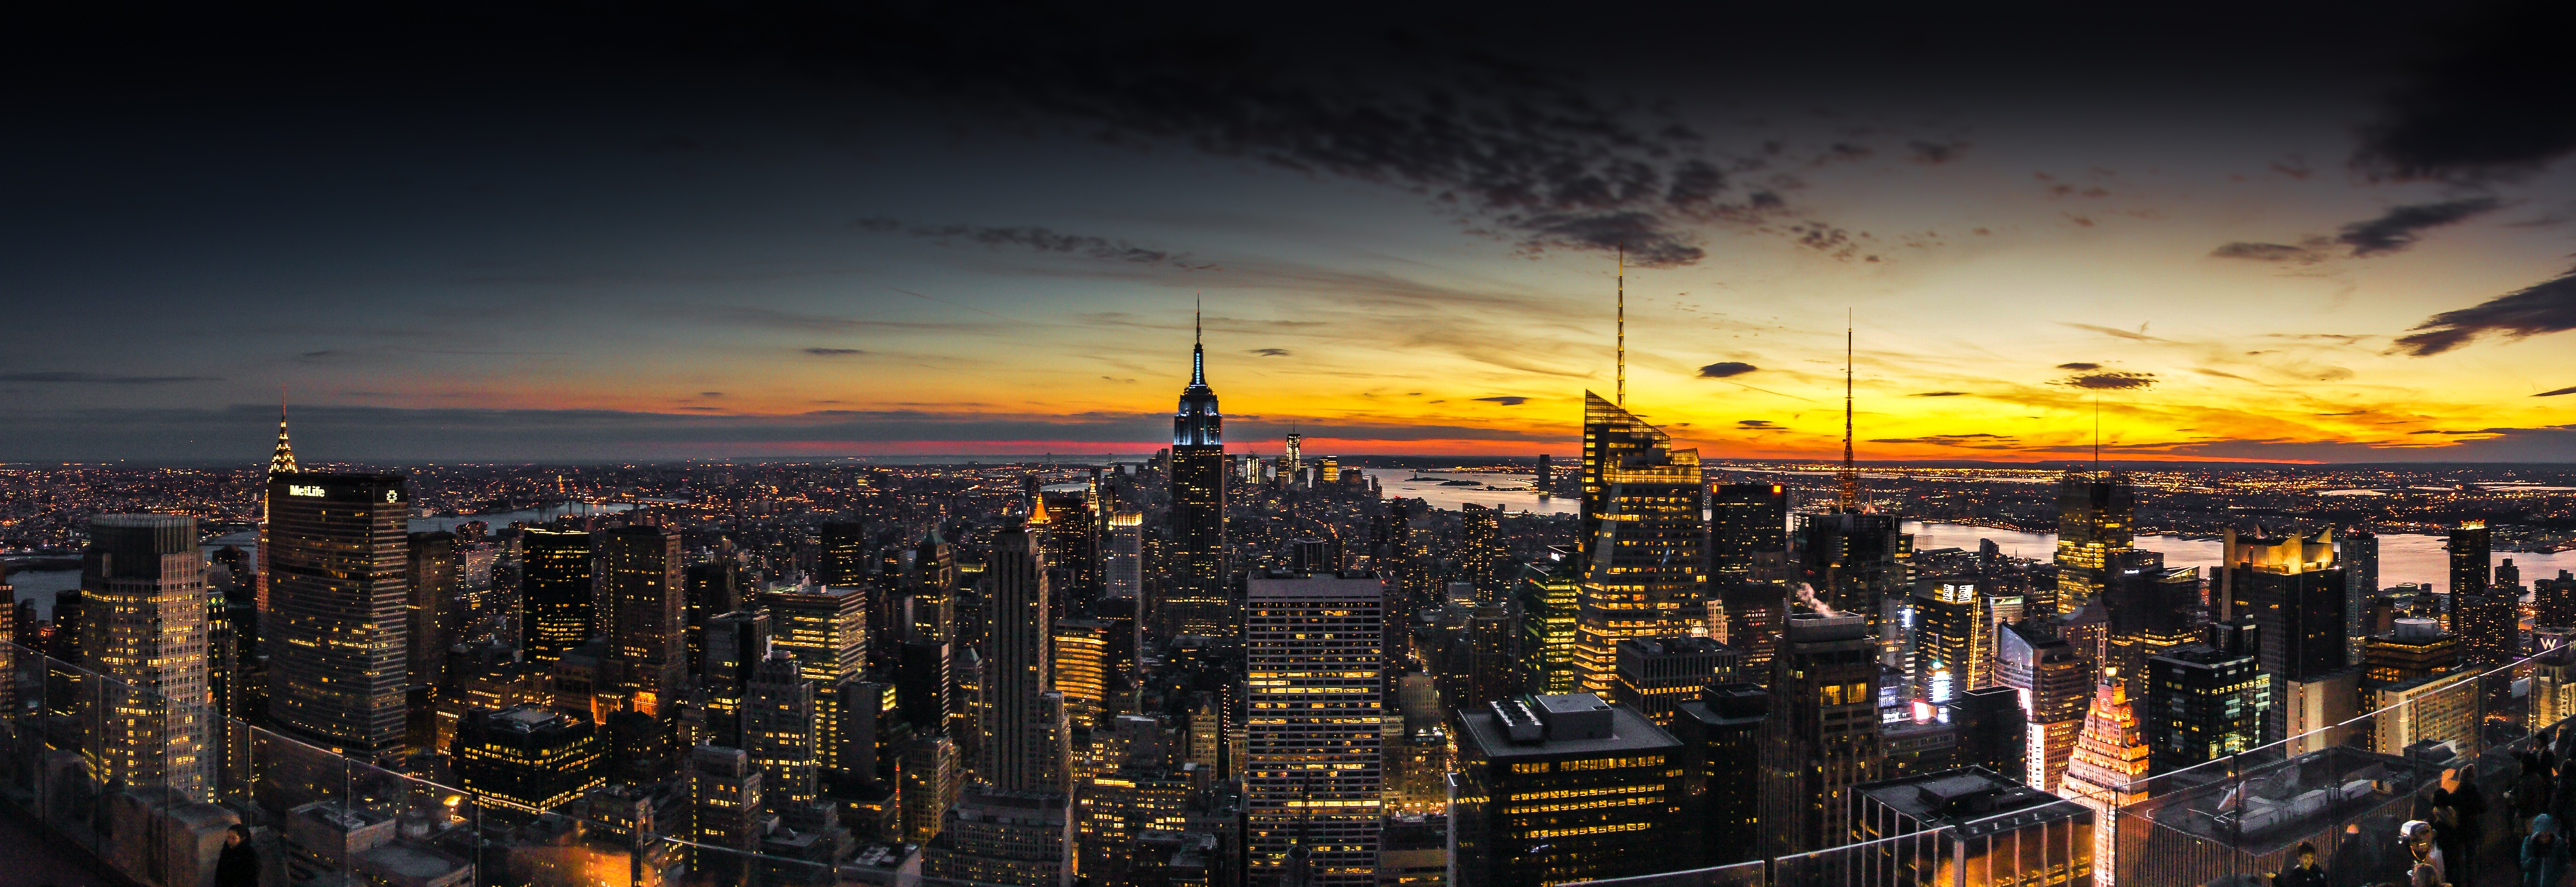
horizon, sunset, skyline, night, building, city, skyscraper, new york, manhattan, new york city, cityscape, panorama, dusk, panoramic, evening, usa, america, empire state building, united states, empire, skyscrapers, new, state, york, us, rockefeller center, metropolis, north america, human settlement, metropolitan area